Michigan State Spartans men's basketball

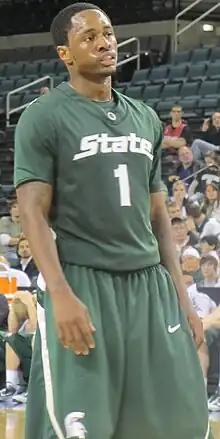
Kalin Lucas

By the beginning of the 2008–09 season, Izzo's teams, though having great success in the NCAA tournament, had not won the Big Ten regular season title since 2001. A solid non-conference start left them at 9–2 and were ranked No. 10 in the country. MSU routed the Big Ten, winning their first five conference games, their best start in conference since 1978. MSU finished the conference season well, winning the Big Ten championship by four games with a 15–3 record, 25–5 overall, and ranked No. 7 in the country. Following the conclusion of the regular season, Kalin Lucas was named Big Ten Player of the Year and Tom Izzo was voted Big Ten Coach of the Year. As the No. 1 seed in the Big Ten tournament, the Spartans defeated Minnesota. However, Michigan State's hopes for a No. 1 seed in the NCAA tournament likely vanished as they were defeated by Ohio State, 82–70. Michigan State received an at-large bid as the No. 2 seed in the Midwest Region of the NCAA tournament, their 12th straight appearance in the Tournament. With wins over Robert Morris and USC, the Spartans were able to advance to the Sweet Sixteen, the school's eighth trip to the Sweet Sixteen in the previous 12 years. MSU advanced to the Elite Eight with a win over No. 14-ranked and No. 3-seeded Kansas. In the Elite Eight, the Spartans defeated Louisville to advance to Final Four in nearby Detroit, only 90 miles from MSU's campus. The Spartans defeated UConn in the national semifinals to earn their third-ever trip to the national championship game. With Izzo 1–0 in championship games and the Spartans 2–0 all-time, North Carolina scored more points than any team had ever scored in the first half of an NCAA championship game, scoring 55 and blowing out the Spartans 89–72, marking the Spartans first ever loss in the national championship game.